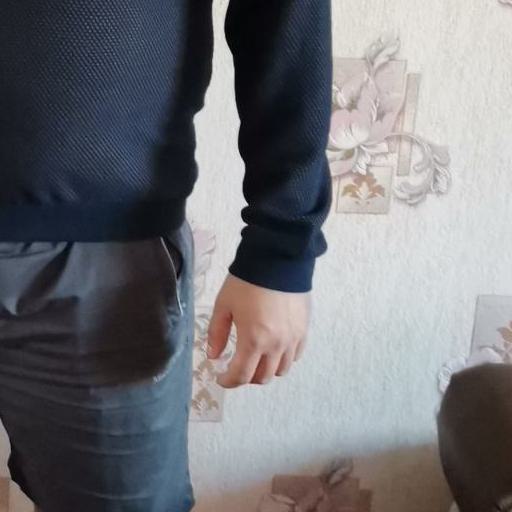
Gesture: no_gesture